Wandsworth Common Windmill

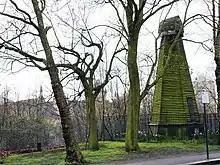
The mill in 2010

Wandsworth Common Windmill is a conserved grade II listed smock mill at Wandsworth Common, in the London Borough of Wandsworth in the United Kingdom.